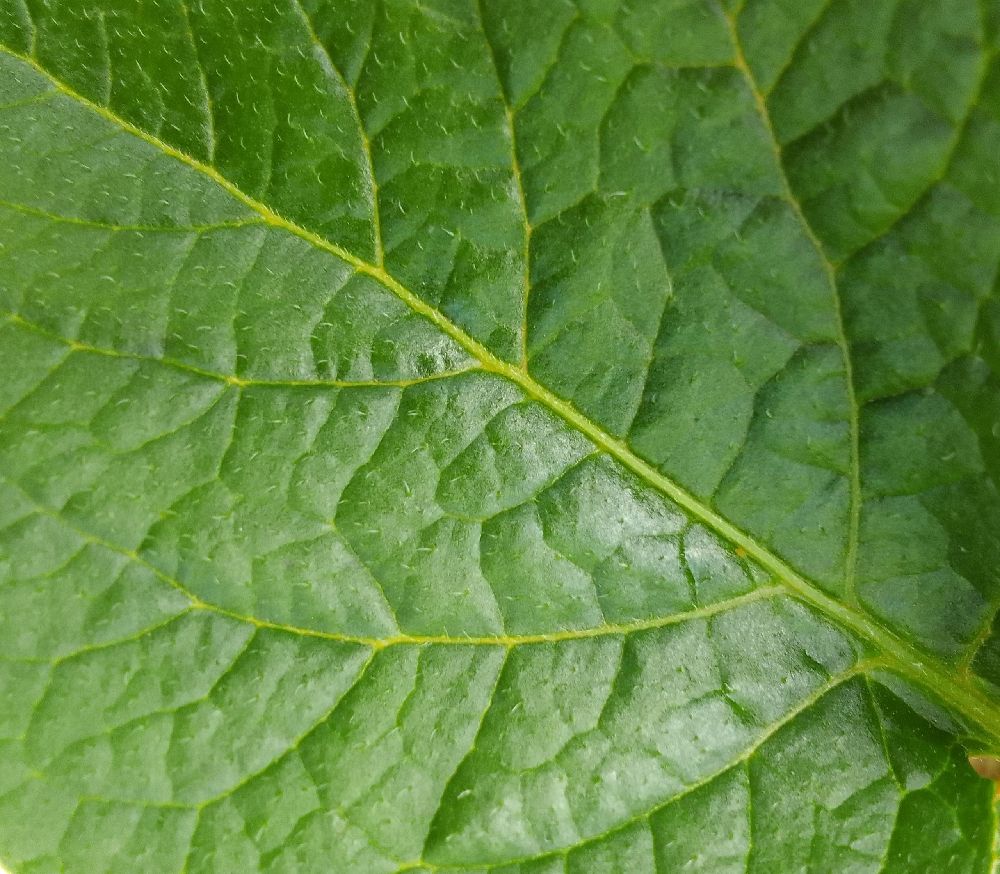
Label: Healthy